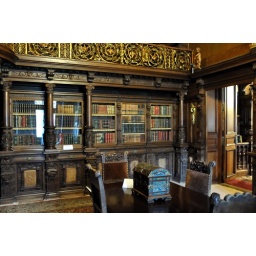
the secret door in the library leads to the bed chambers.